Wagle Estate

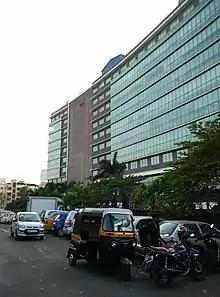
"Neptune Element", a commercial complex in Wagle Estate

After the formation of Maharashtra state, the government of Maharashtra constituted a "Board of Industrial Development" (BID) on 1 October 1960, under the chairmanship of Shri. S. G. Barve. The committees recommendations received in the industries department were taken up for implementation. As per the Borkar Committee's recommendations, development of Ulhas Valley Water Supply was entrusted to the Board of Industrial Development (BID). The BID framed the legislation; it was introduced before the state legislation and passed in the form of "Maharashtra Industrial Act" which gave birth to Maharashtra Industrial Development Corporation (MIDC), as a separate corporation on 1 August 1962.